Richard Tuttle

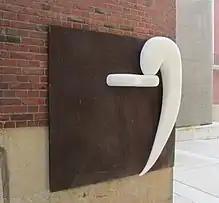
"Art and Music I", 1987, Münster (Germany), Domplatz/Fürstenberghaus

Tuttle's first major museum exhibition in 1975 was covering his first ten years of work organized by the Whitney Museum in New York. Tuttle has since been the subject of museum exhibitions around the world, and included in the Venice Biennale (1976, 1997, 2001), three documenta (1972, 1977 and 1987) and three Whitney Biennial exhibitions (1977, 1987, 2000). In 2005, the San Francisco Museum of Modern Art organized a major retrospective of Tuttle's 40-year career. The exhibition traveled to museums throughout the United States, including the Whitney Museum of American Art in November 2005. Tuttle continues a 20-year relationship with the Kunsthaus Zug in Zug, Switzerland, out of which have grown five exhibitions and many publications from catalogues to posters and ephemera.